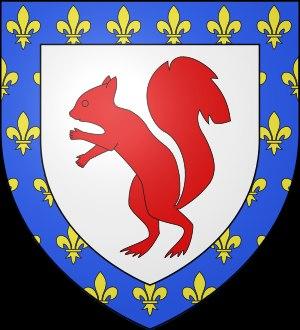
Challain-la-Potherie est une commune française située dans le département de Maine-et-Loire, en région Pays de la Loire.